Najafgarh

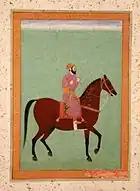
Mirza Najaf Khan, after whom Najafgarh is named

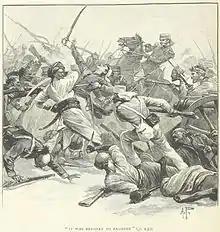

Before the foundation of modern Najafgarh, the site was occupied by the town of "Mas'ūdābād". Mas'ūdābād was listed in the Ain-i-Akbari as a pargana in sarkar Delhi. It was assessed at 2,809,156 dams in revenue and supplied a force of 30 cavalry and 30 infantry. It was described as having an old brick fort and a prominent Jat population.